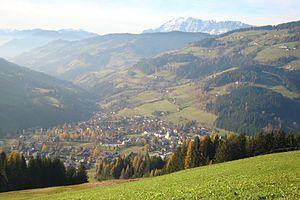
Wagrain est une commune autrichienne, située dans le district de Sankt Johann im Pongau dans le Land de Salzbourg. Le village fait partie de l’Espace Salzburg Amadé Sport World, un des plus grands domaines skiables en Autriche qui réunit 28 stations de sport d’hiver.